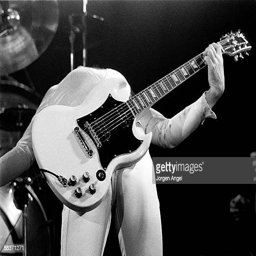
hard rock artist performs on stage